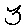
Label: 3